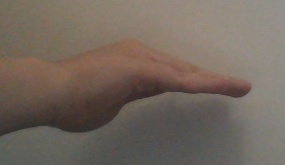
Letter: haa